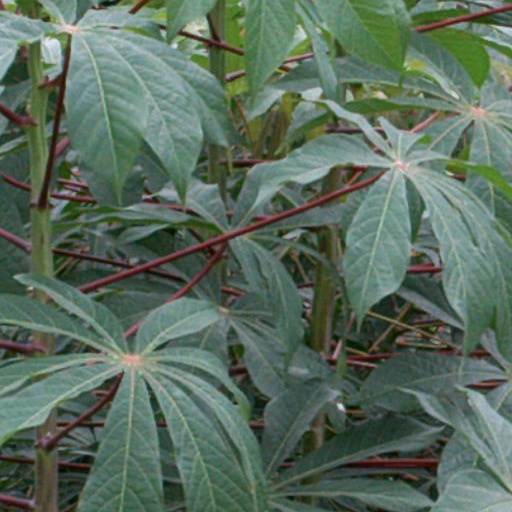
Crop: cassava